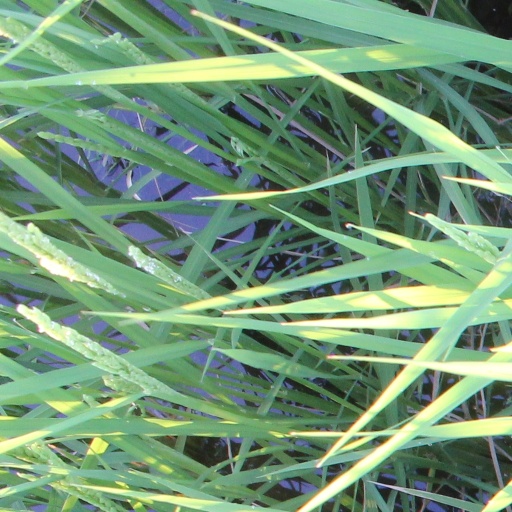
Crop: rice